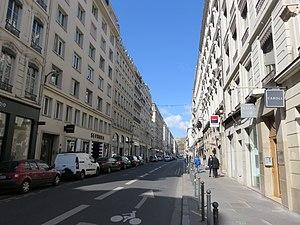
Vue de la rue du Président Édouard Herriot, au niveau de la rue Thomassin et en direction de la place des Terreaux, dans le 2e arrondissement de Lyon.
La rue du Président-Édouard-Herriot, plus connue localement sous le nom de rue Édouard-Herriot, est l'une des plus importantes rues commerçantes de la Presqu'île de Lyon, en France. Elle fait le lien entre les deux places les plus célèbres de la ville, la place Bellecour au sud, et la place des Terreaux au nord. Sa partie nord est située dans le 1ᵉʳ arrondissement, mais la majorité de la rue se situe dans le 2ᵉ arrondissement.